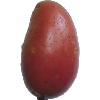
Label: Potato Red Washed 1